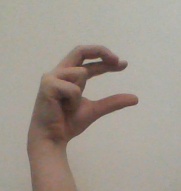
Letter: thal